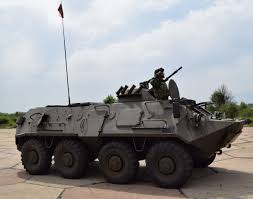
Label: BTR-60